Benoît Vaugrenard

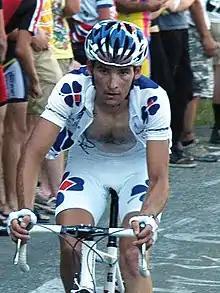
Vaugrenard at the 2007 Tour de France

Benoît Vaugrenard (born 5 January 1982) is a French former road racing cyclist, who competed professionally for and its successors between 2003 and 2019. During his professional career, Vaugrenard took eight victories and competed in eleven Grand Tours: six times in the Tour de France, three times in the Giro d'Italia (2004, 2016, and 2017) and twice in the Vuelta a España (2005 and 2012).